The Kneeling Goddess

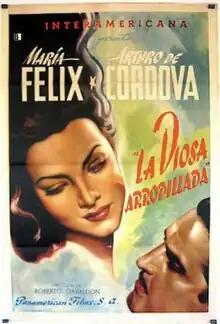
Theatrical release poster.

The Kneeling Goddess (Spanish: La diosa arrodillada) is a 1947 Mexican Melodrama film directed by Roberto Gavaldón and starring María Félix, Arturo de Córdova and Rosario Granados. It was shot at the Estudios Churubusco in Mexico City, with sets designed by the art director Manuel Fontanals.